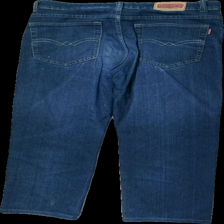
View: back
Type: Jeans
Category: Men
Brand: Not in the list
Brand text on label: dalat's
Colors: Blue
Material: ?
Cut: Regular
Season: All
Trend: Denim
Stains: Major
Damage: fläck ben
Damage location: bottom left
Damage 2 location: bottom center
Price range: <50
Recommended usage: Export
Description: blå jeans med fläck bak